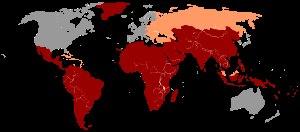
Une hépatite virale est une infection provoquée par des virus se développant aux dépens du tissu hépatique. Les virus, une fois inoculés à l'organisme, infectent alors préférentiellement ou non les cellules du foie aussi appelées hépatocytes. Les cellules infectées se voient alors obligées de participer au métabolisme viral, à savoir fabriquer sans fin des copies du virus en question. L'hépatocyte, gonflé par une production non régulée de virus, finit par exploser, caractérisant ainsi la cytolyse hépatique, avec les perturbations de bilan hépatique habituelles.